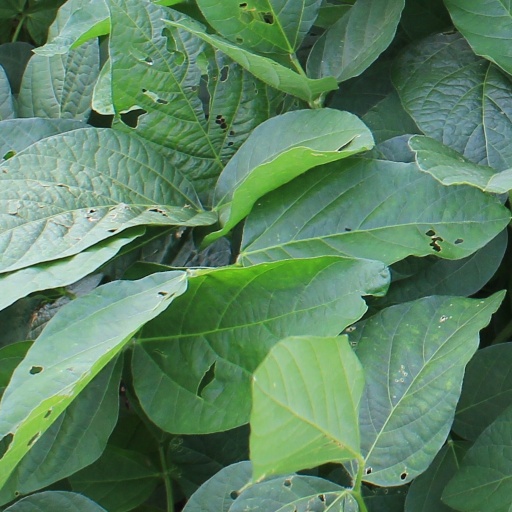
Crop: soybean